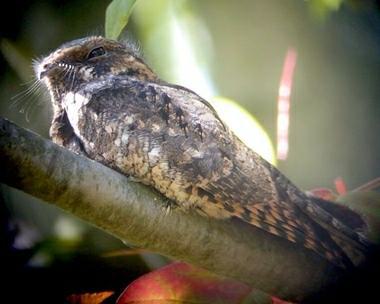
A photo of a whip poor will